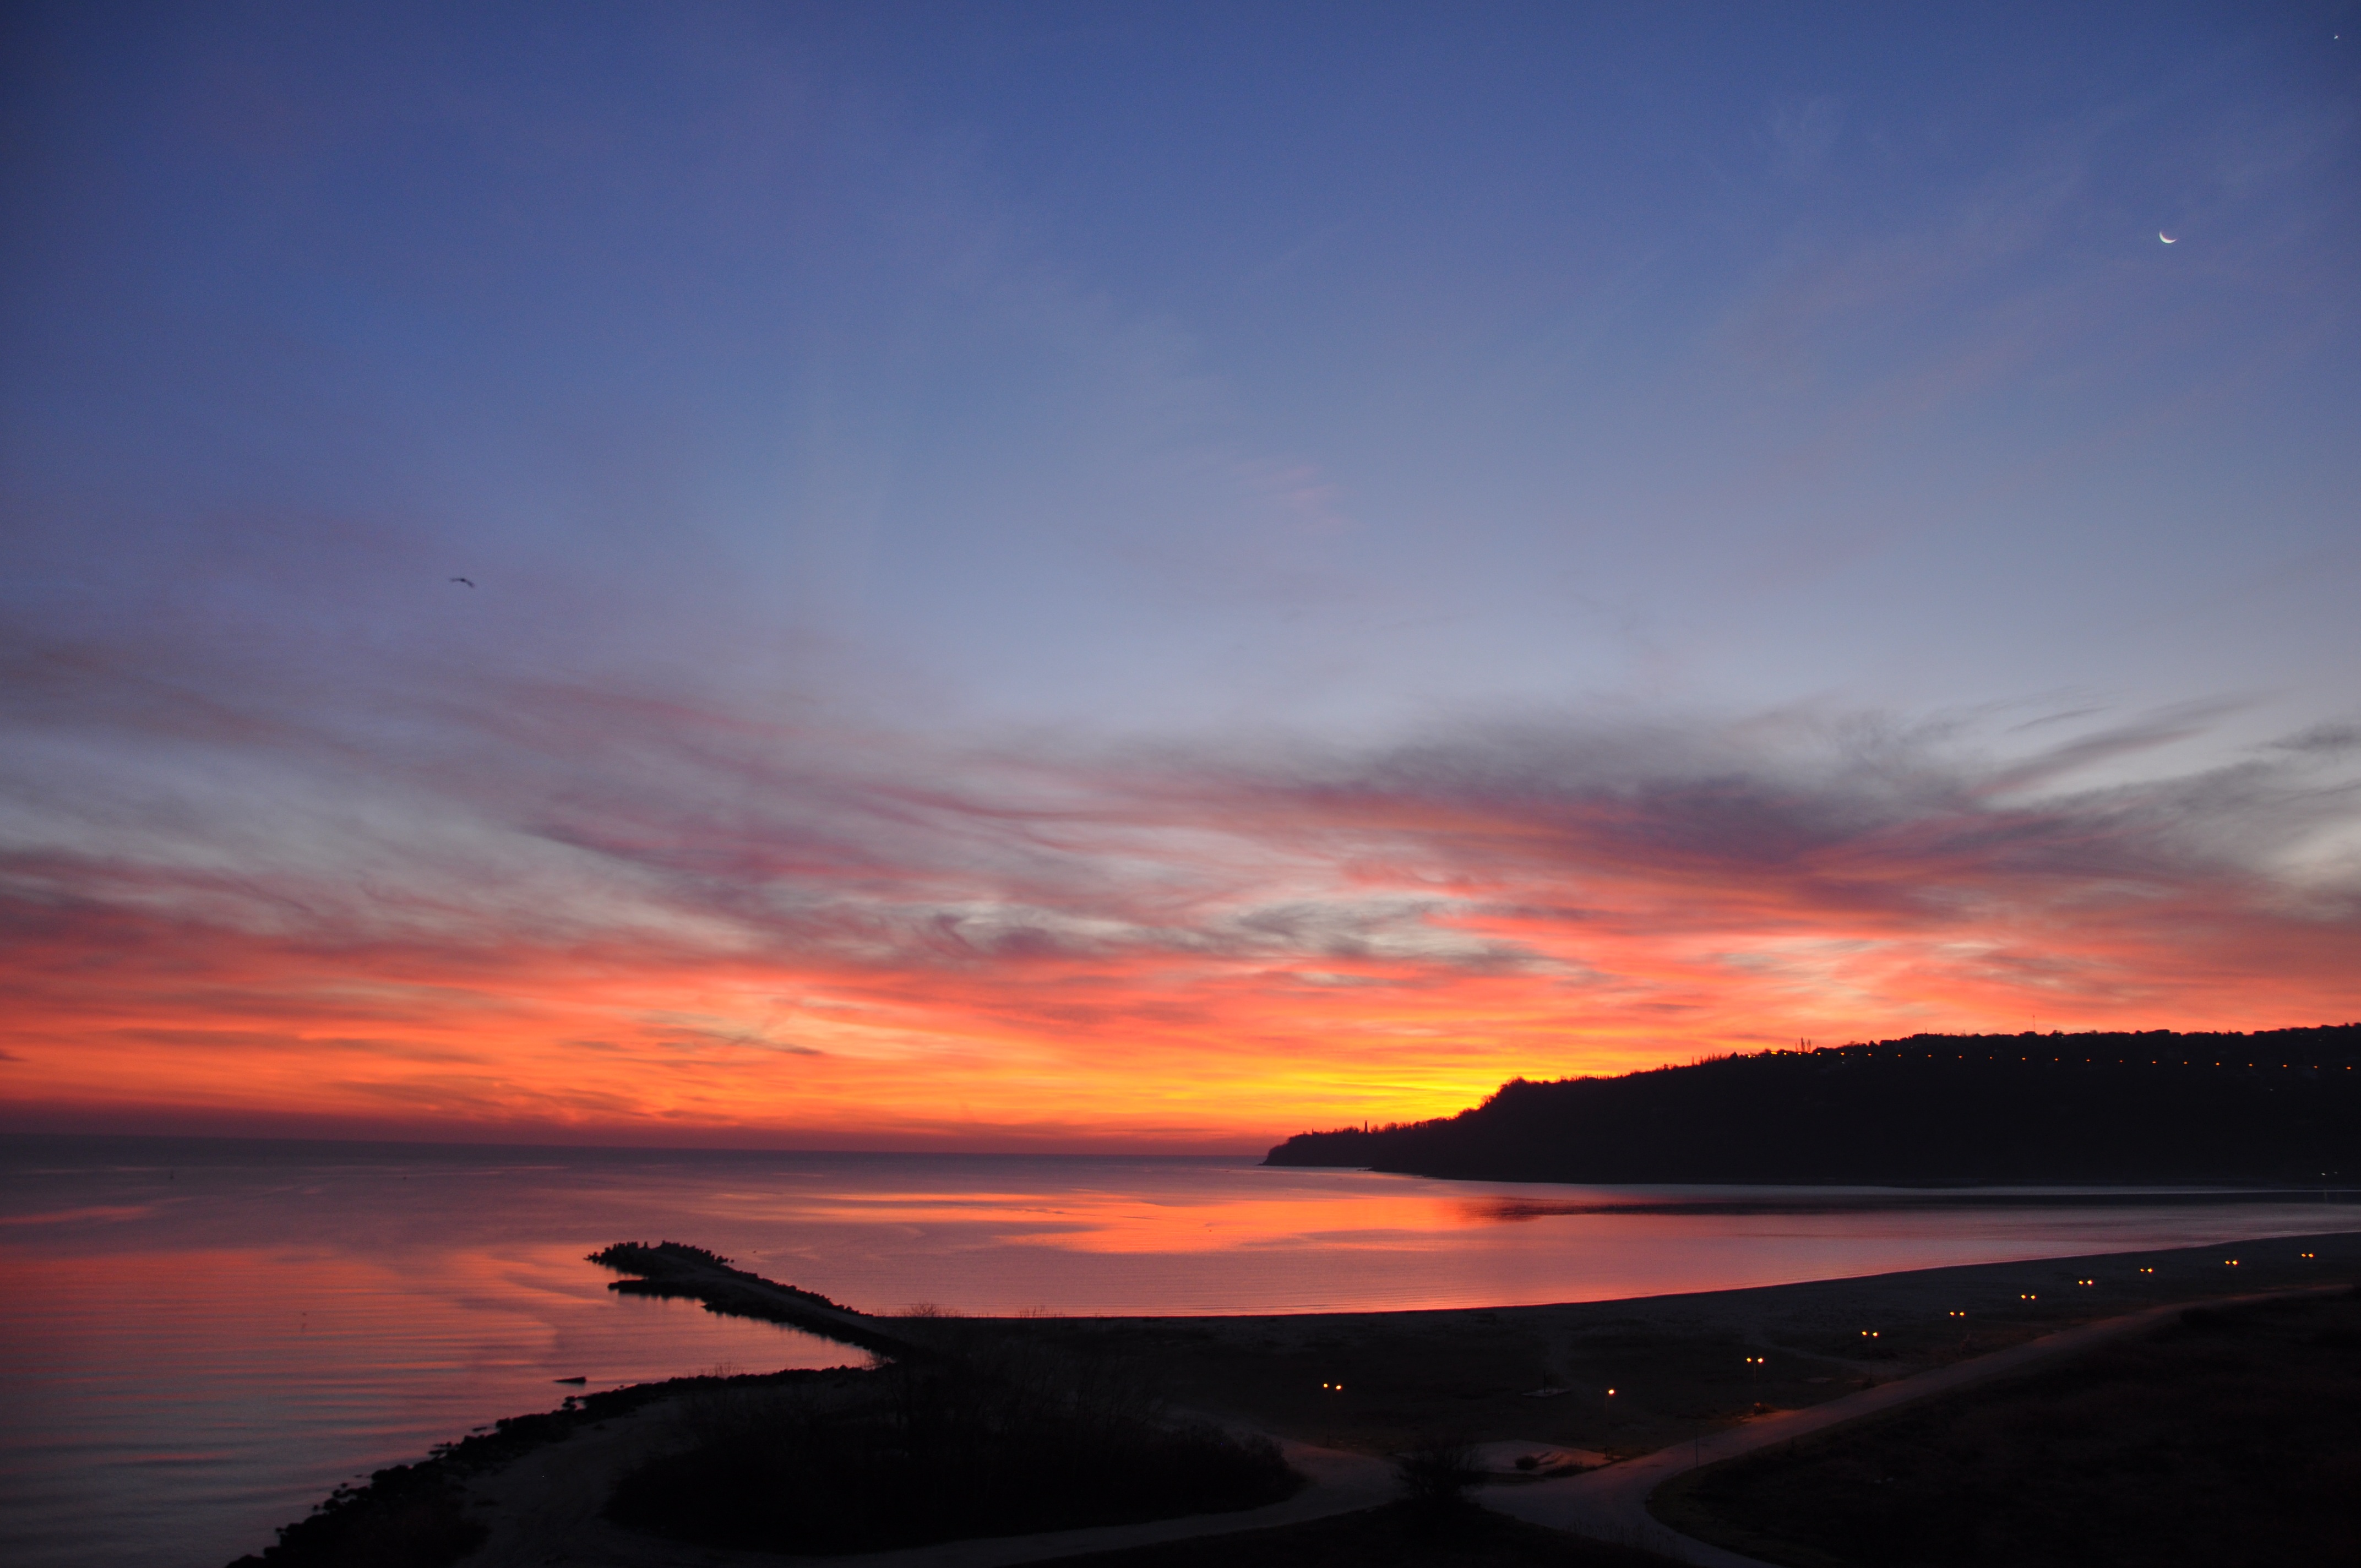
beach, landscape, sea, coast, water, ocean, horizon, cloud, sky, sun, sunrise, sunset, morning, dawn, atmosphere, dusk, evening, moon, clouds, afterglow, red sky at morning